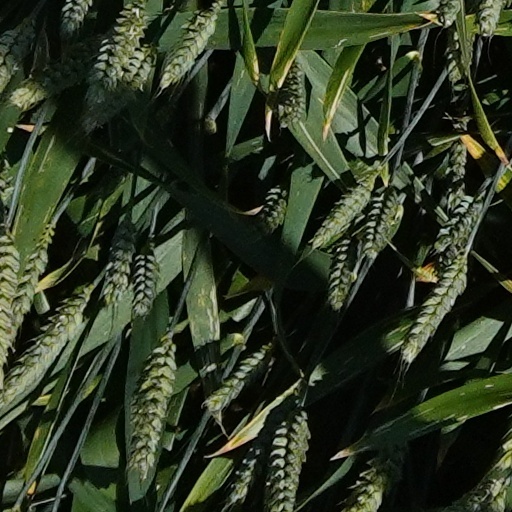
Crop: wheat